Little Johnny Jones (1923 film)

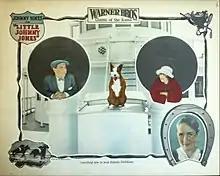
Lobby card

Little Johnny Jones is a lost 1923 American comedy film directed by Johnny Hines and Arthur Rosson and written by Raymond L. Schrock based on the 1904 play "Little Johnny Jones" by George M. Cohan. The film stars Johnny Hines, Wyndham Standing, Margaret Seddon, Herbert Prior, Molly Malone, and George Webb. The film was released by Warner Bros. on August 19, 1923. It was remade by Warner Bros. and directed by cast member Mervyn LeRoy in 1929 as a musical film under the same name.